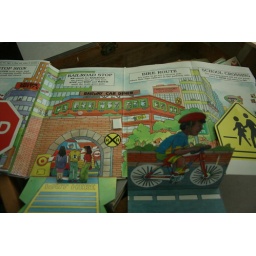
Children wait at a gated pedestrian rail crossing and a young boy bikes on a paved road in these cartoon popups.